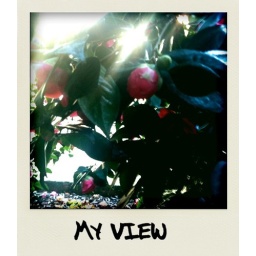
View from my (soon to be old) office window in winter.